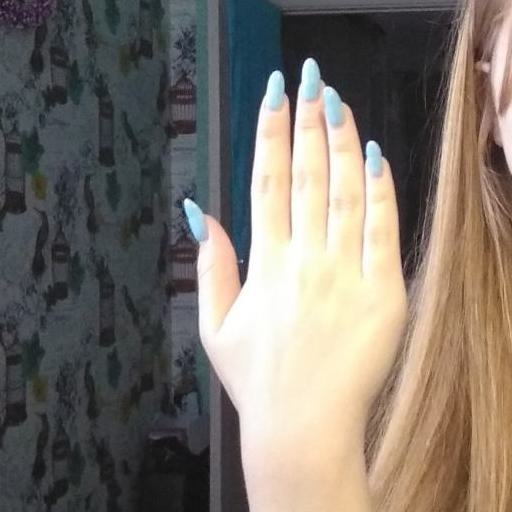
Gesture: stop_inverted